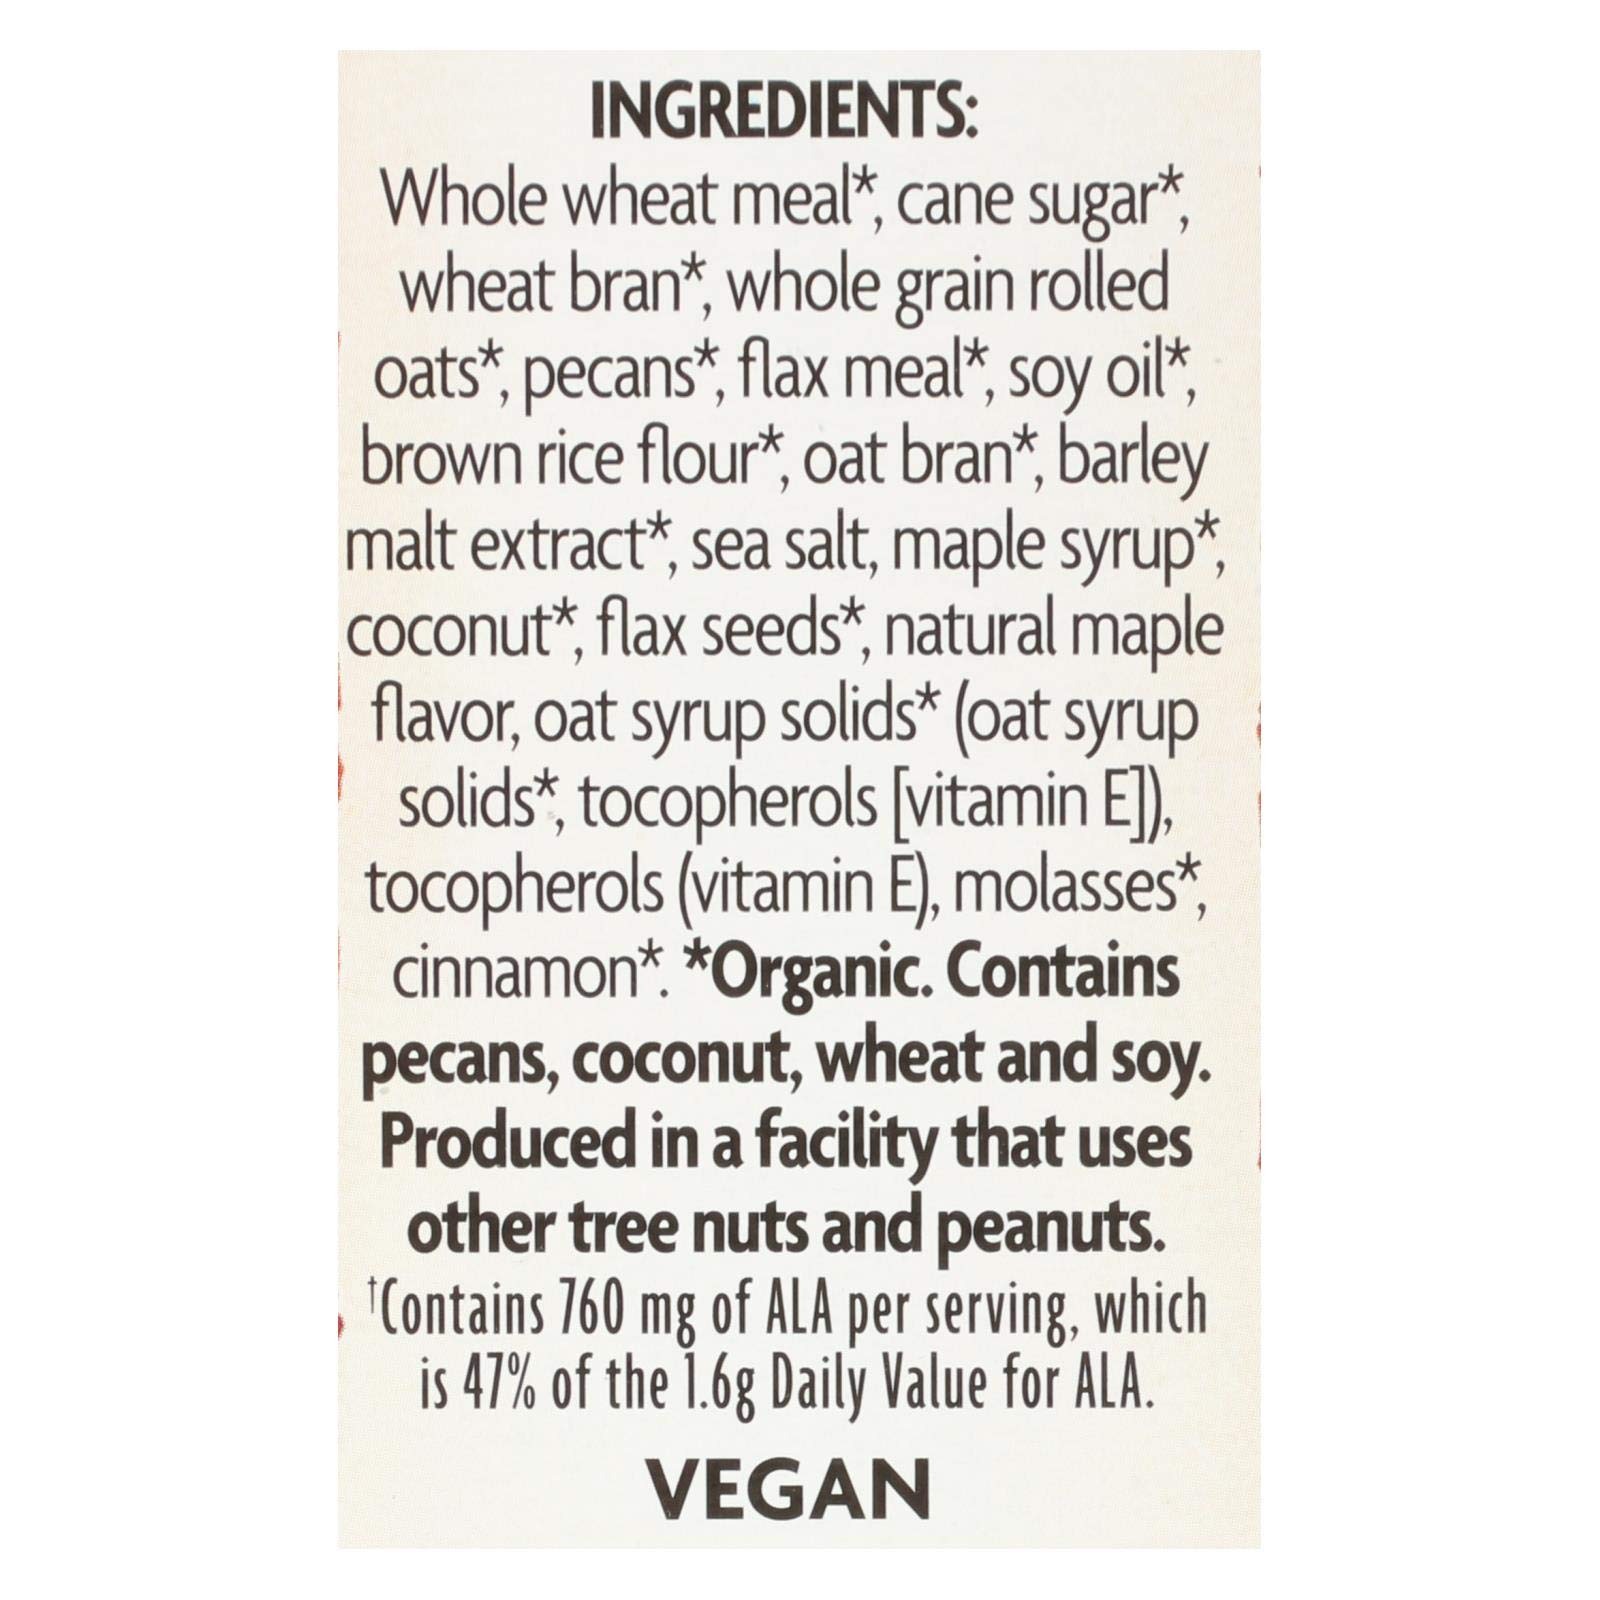
Item Name: Nature's Path Organic Flax Plus Maple Pecan Crunch Cereal
Product Description: Save on nature's path 12x 11. 7 oz maple pecan flax plus toasted crunchy flax flakes are combined with a breakfast granola made of golden-hued, real maple syrup and roasted pecans. : (note: this product description is informational only. Always check the actual product label in your possession for the most accurate ingredient information before use. For any health or dietary related matter always consult your doctor before use. )
Value: 11.5
Unit: Fl Oz

Price: 33.67